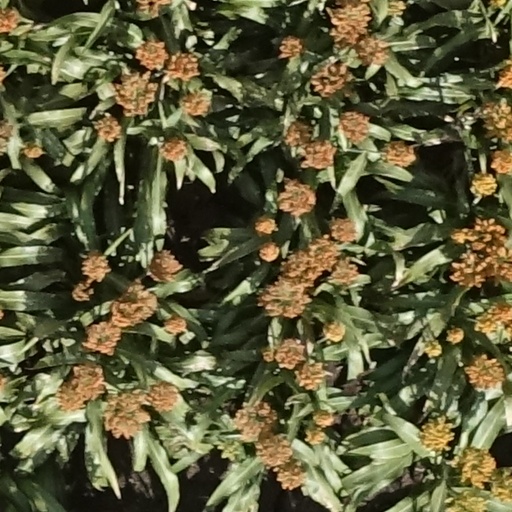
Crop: sorghum